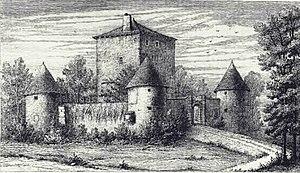
Gravure du château de Woippy This building is inscrit au titre des Monuments Historiques. It is indexed in the Base Mérimée, a database of architectural heritage maintained by the French Ministry of Culture,
Le château de Woippy est un château fort construit entre le VIIᵉ siècle et le VIIIᵉ siècle à Woippy, près de Metz, dans l'actuel département de la Moselle.
la liste des châteaux de la Moselle recense de manière non exhaustive les châteaux, maisons fortes, mottes castales, situés dans le département français de la Moselle. Il est fait état des inscriptions et classements au titre des monuments historiques.
Woippy est une commune française située dans le département de la Moselle, en région Grand Est.